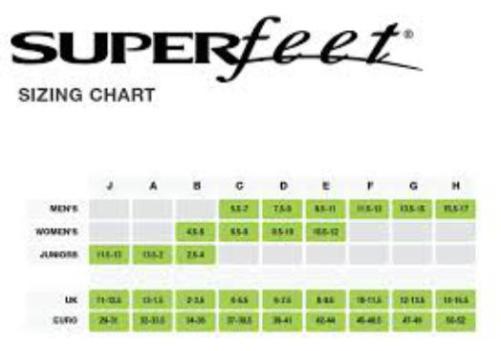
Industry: Clothes